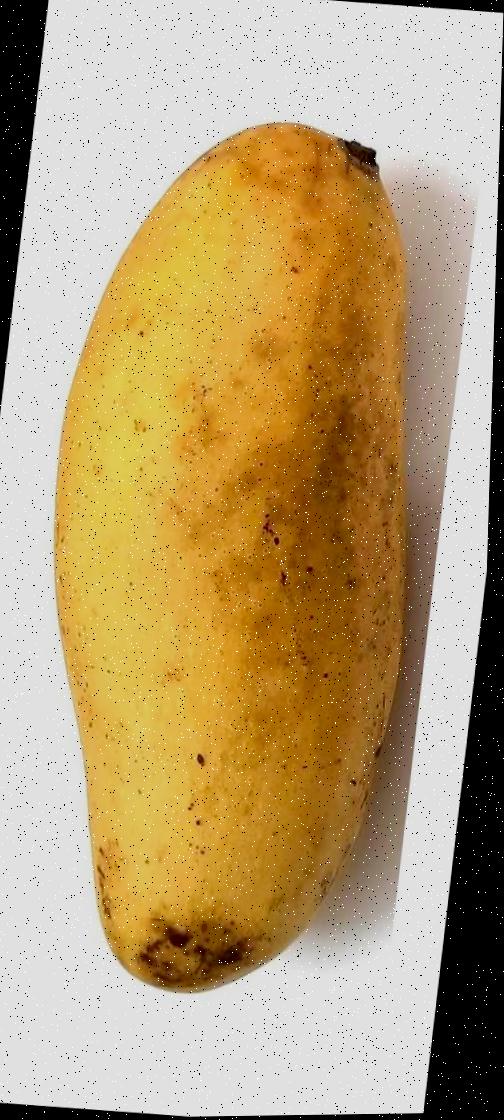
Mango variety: Banana Mango